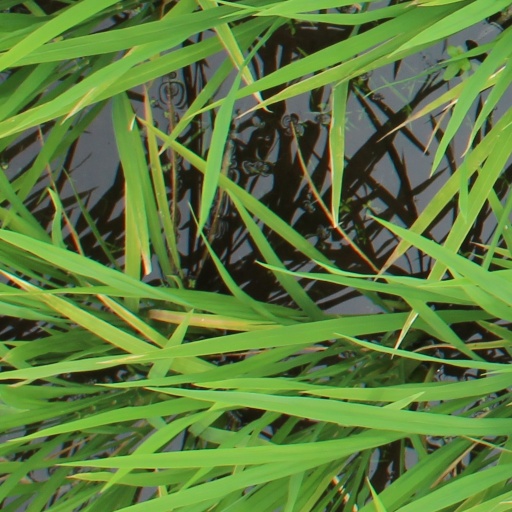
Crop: rice